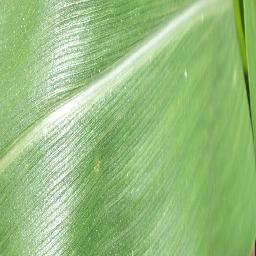
Label: Corn___healthy